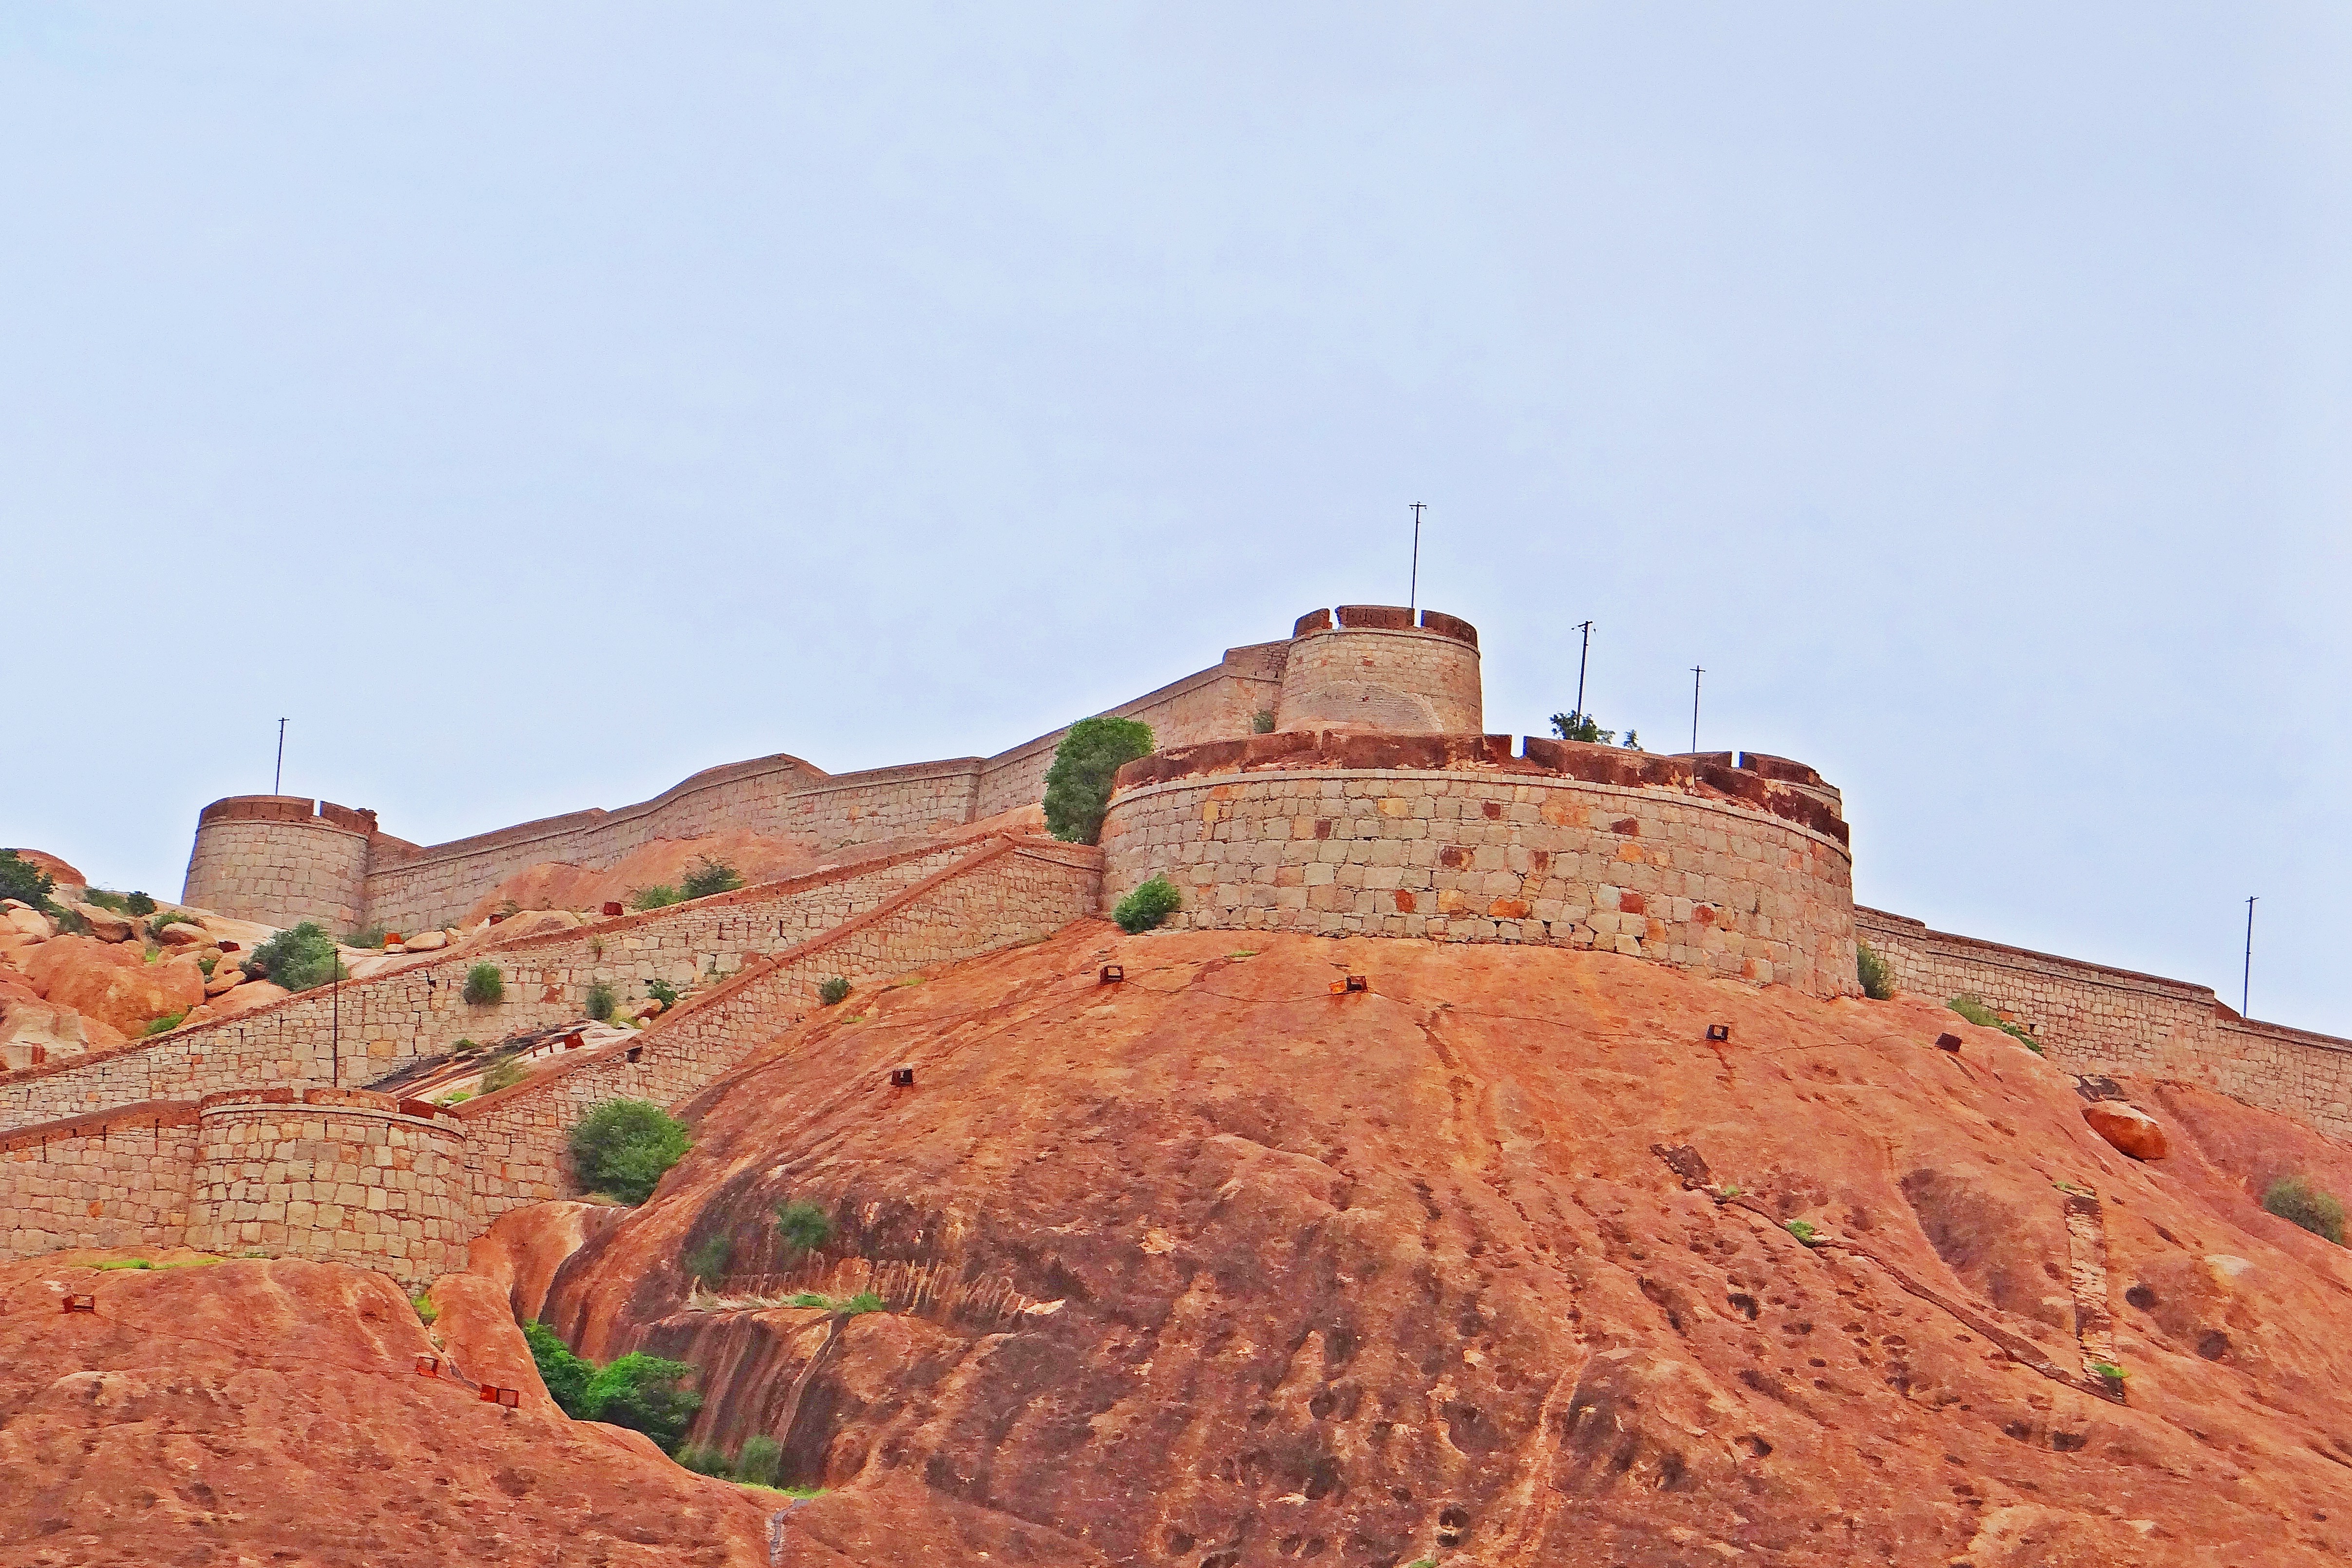
travel, cliff, holiday, ancient, historic, fortification, terrain, fortress, stronghold, plateau, history, fort, india, defense, citadel, karnataka, historic site, bellary fort